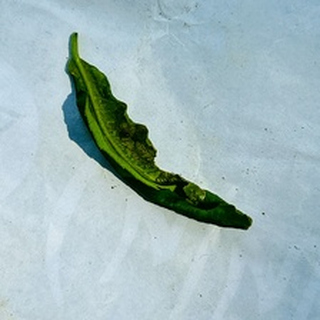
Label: lemon_curl_virus